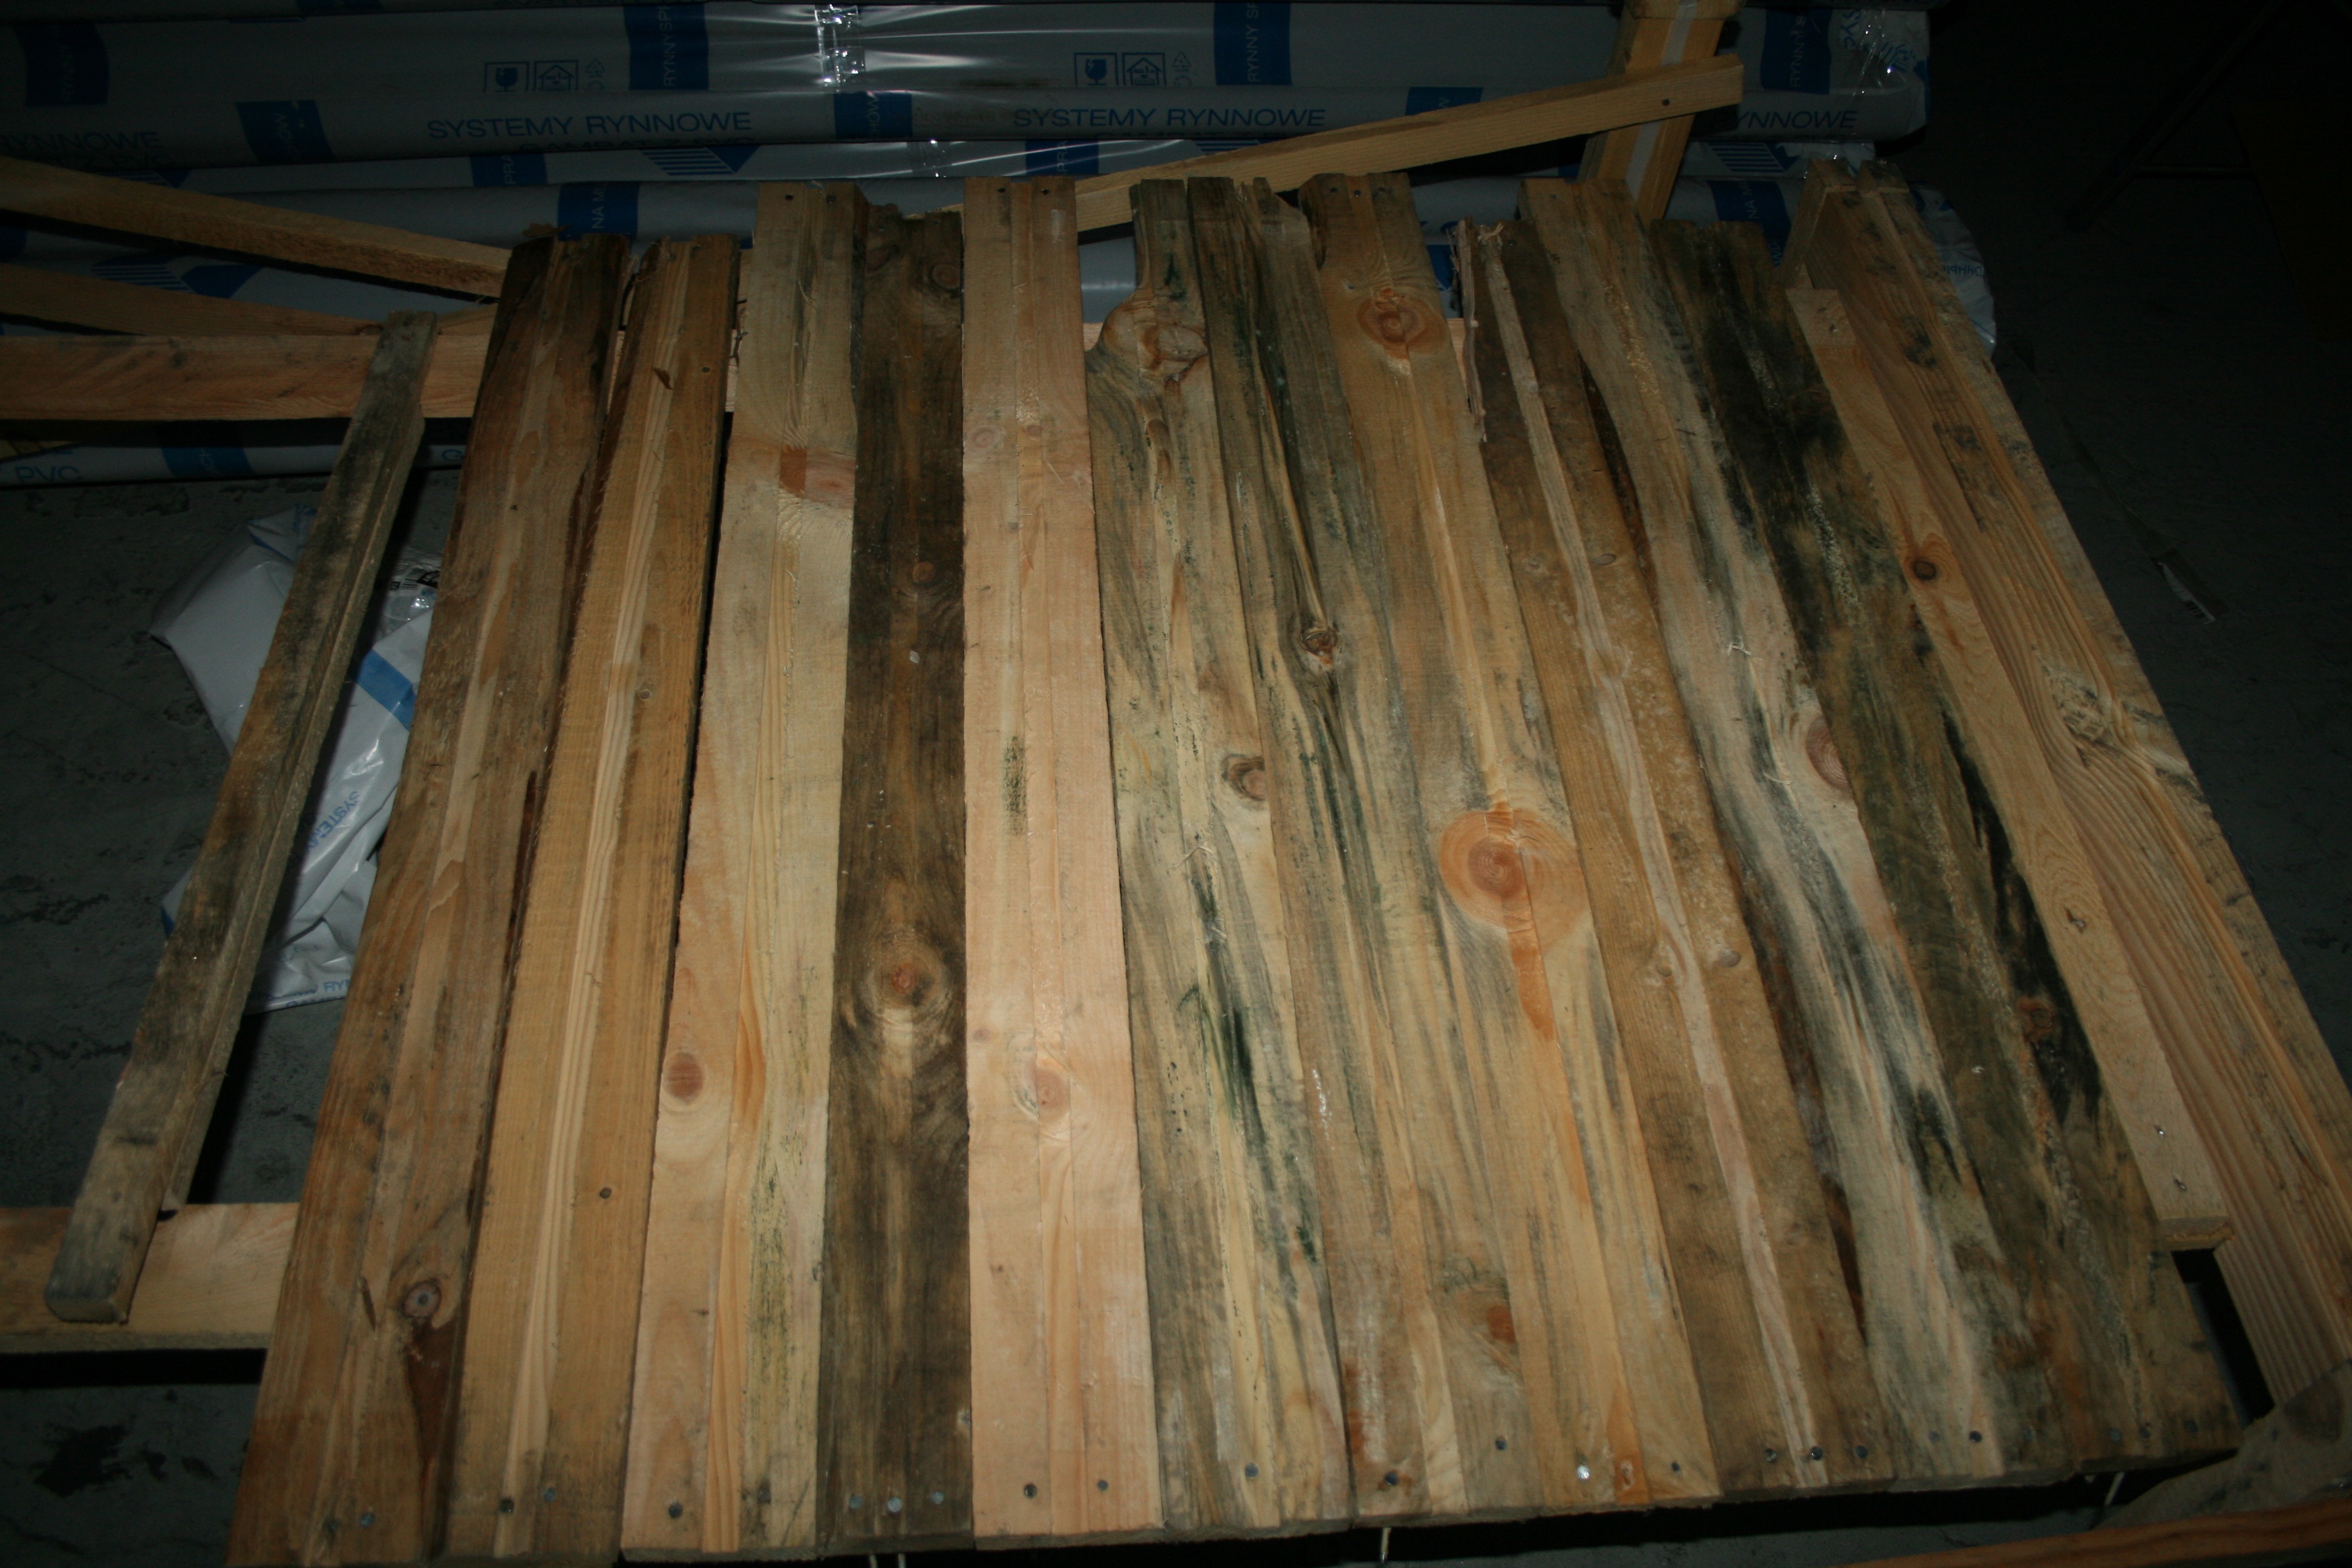
table, wood, floor, beam, furniture, room, lumber, hardwood, flooring, plywood, wood flooring, man made object, wood stain